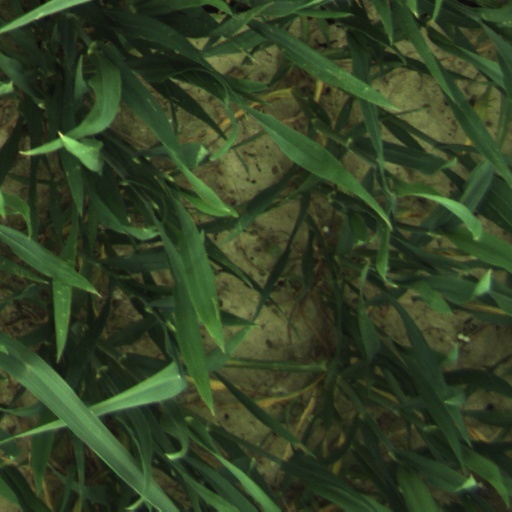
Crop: wheat